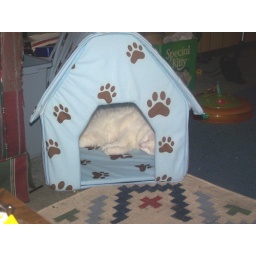
Snowball in new blue cat house 7-5-2010